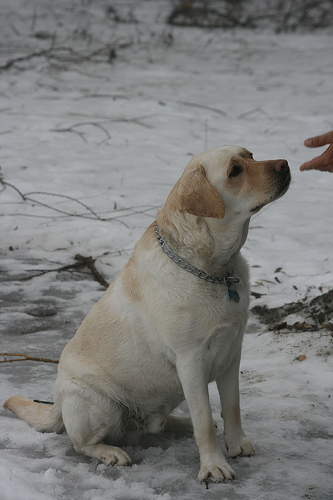
Breed: german shorthaired